Sandro Ingolitsch

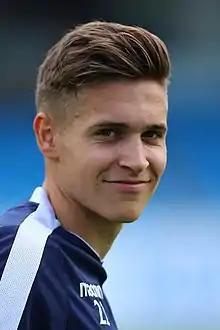
Ingolitsch with SKN St. Pölten in 2018

Sandro Ingolitsch (born 18 April 1997) is an Austrian professional footballer who plays as a defender for Rheindorf Altach.